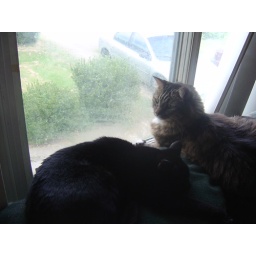
My cats love to set on the couch by the window for hours.